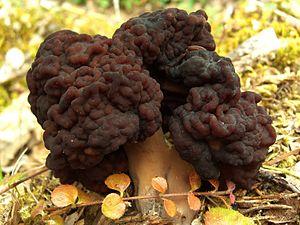
Les intoxications fongiques sont les intoxications causées par l'ingestion, accidentelle ou volontaire, de champignons dits « supérieurs », qu'il s'agisse d'espèces sauvages ou cultivées. La science qui étudie la toxicologie des champignons est la mycotoxicologie. On appelle plus précisément mycétisme, les intoxications alimentaires dues à des champignons supérieurs qui synthétisent et stockent des molécules toxiques par ingestion pour l'homme et d'autres animaux.